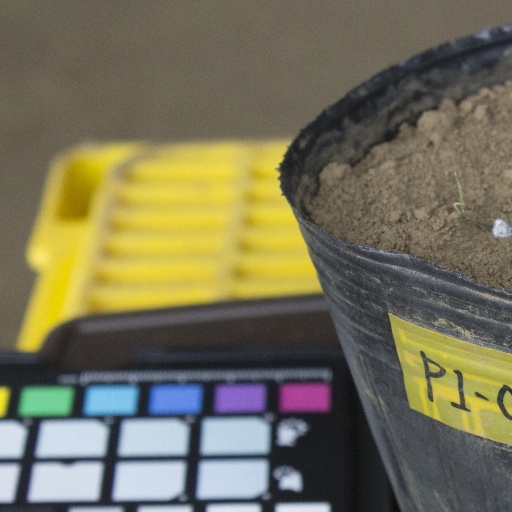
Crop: soybean